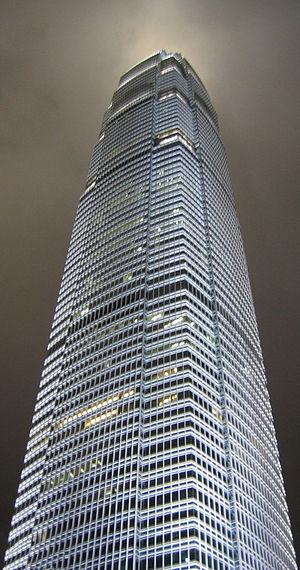
Hong Kong, officiellement la région administrative spéciale de Hong Kong de la république populaire de Chine, est la plus grande et la plus peuplée des deux régions administratives spéciales de la république populaire de Chine, l'autre étant Macao. Elle compte environ sept millions d'habitants que l'on appelle Hongkongais dont l'espérance de vie, de 84,2 ans, est la plus longue au monde en 2017.